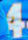
Number: 4